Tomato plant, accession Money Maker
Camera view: horizontal (90 deg, fisheye); turntable rotation: 60 degrees
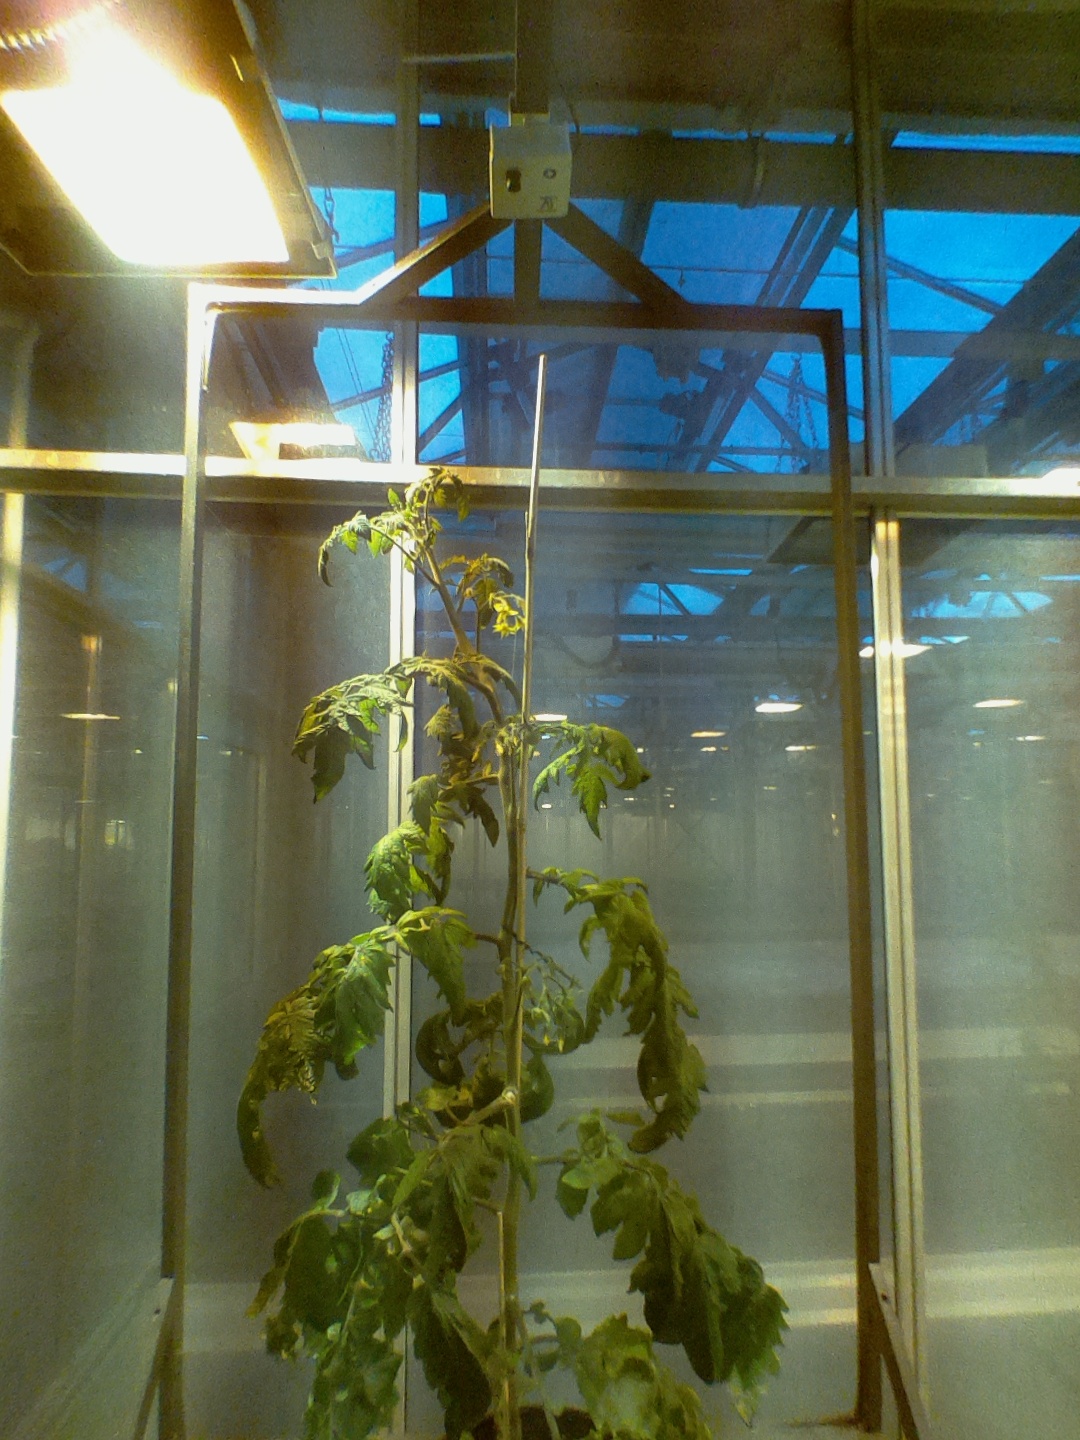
BBCH growth stage 71: 10%-20% of final fruit size